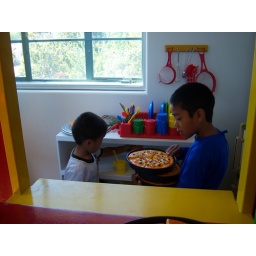
The boys in the pizza kitchen